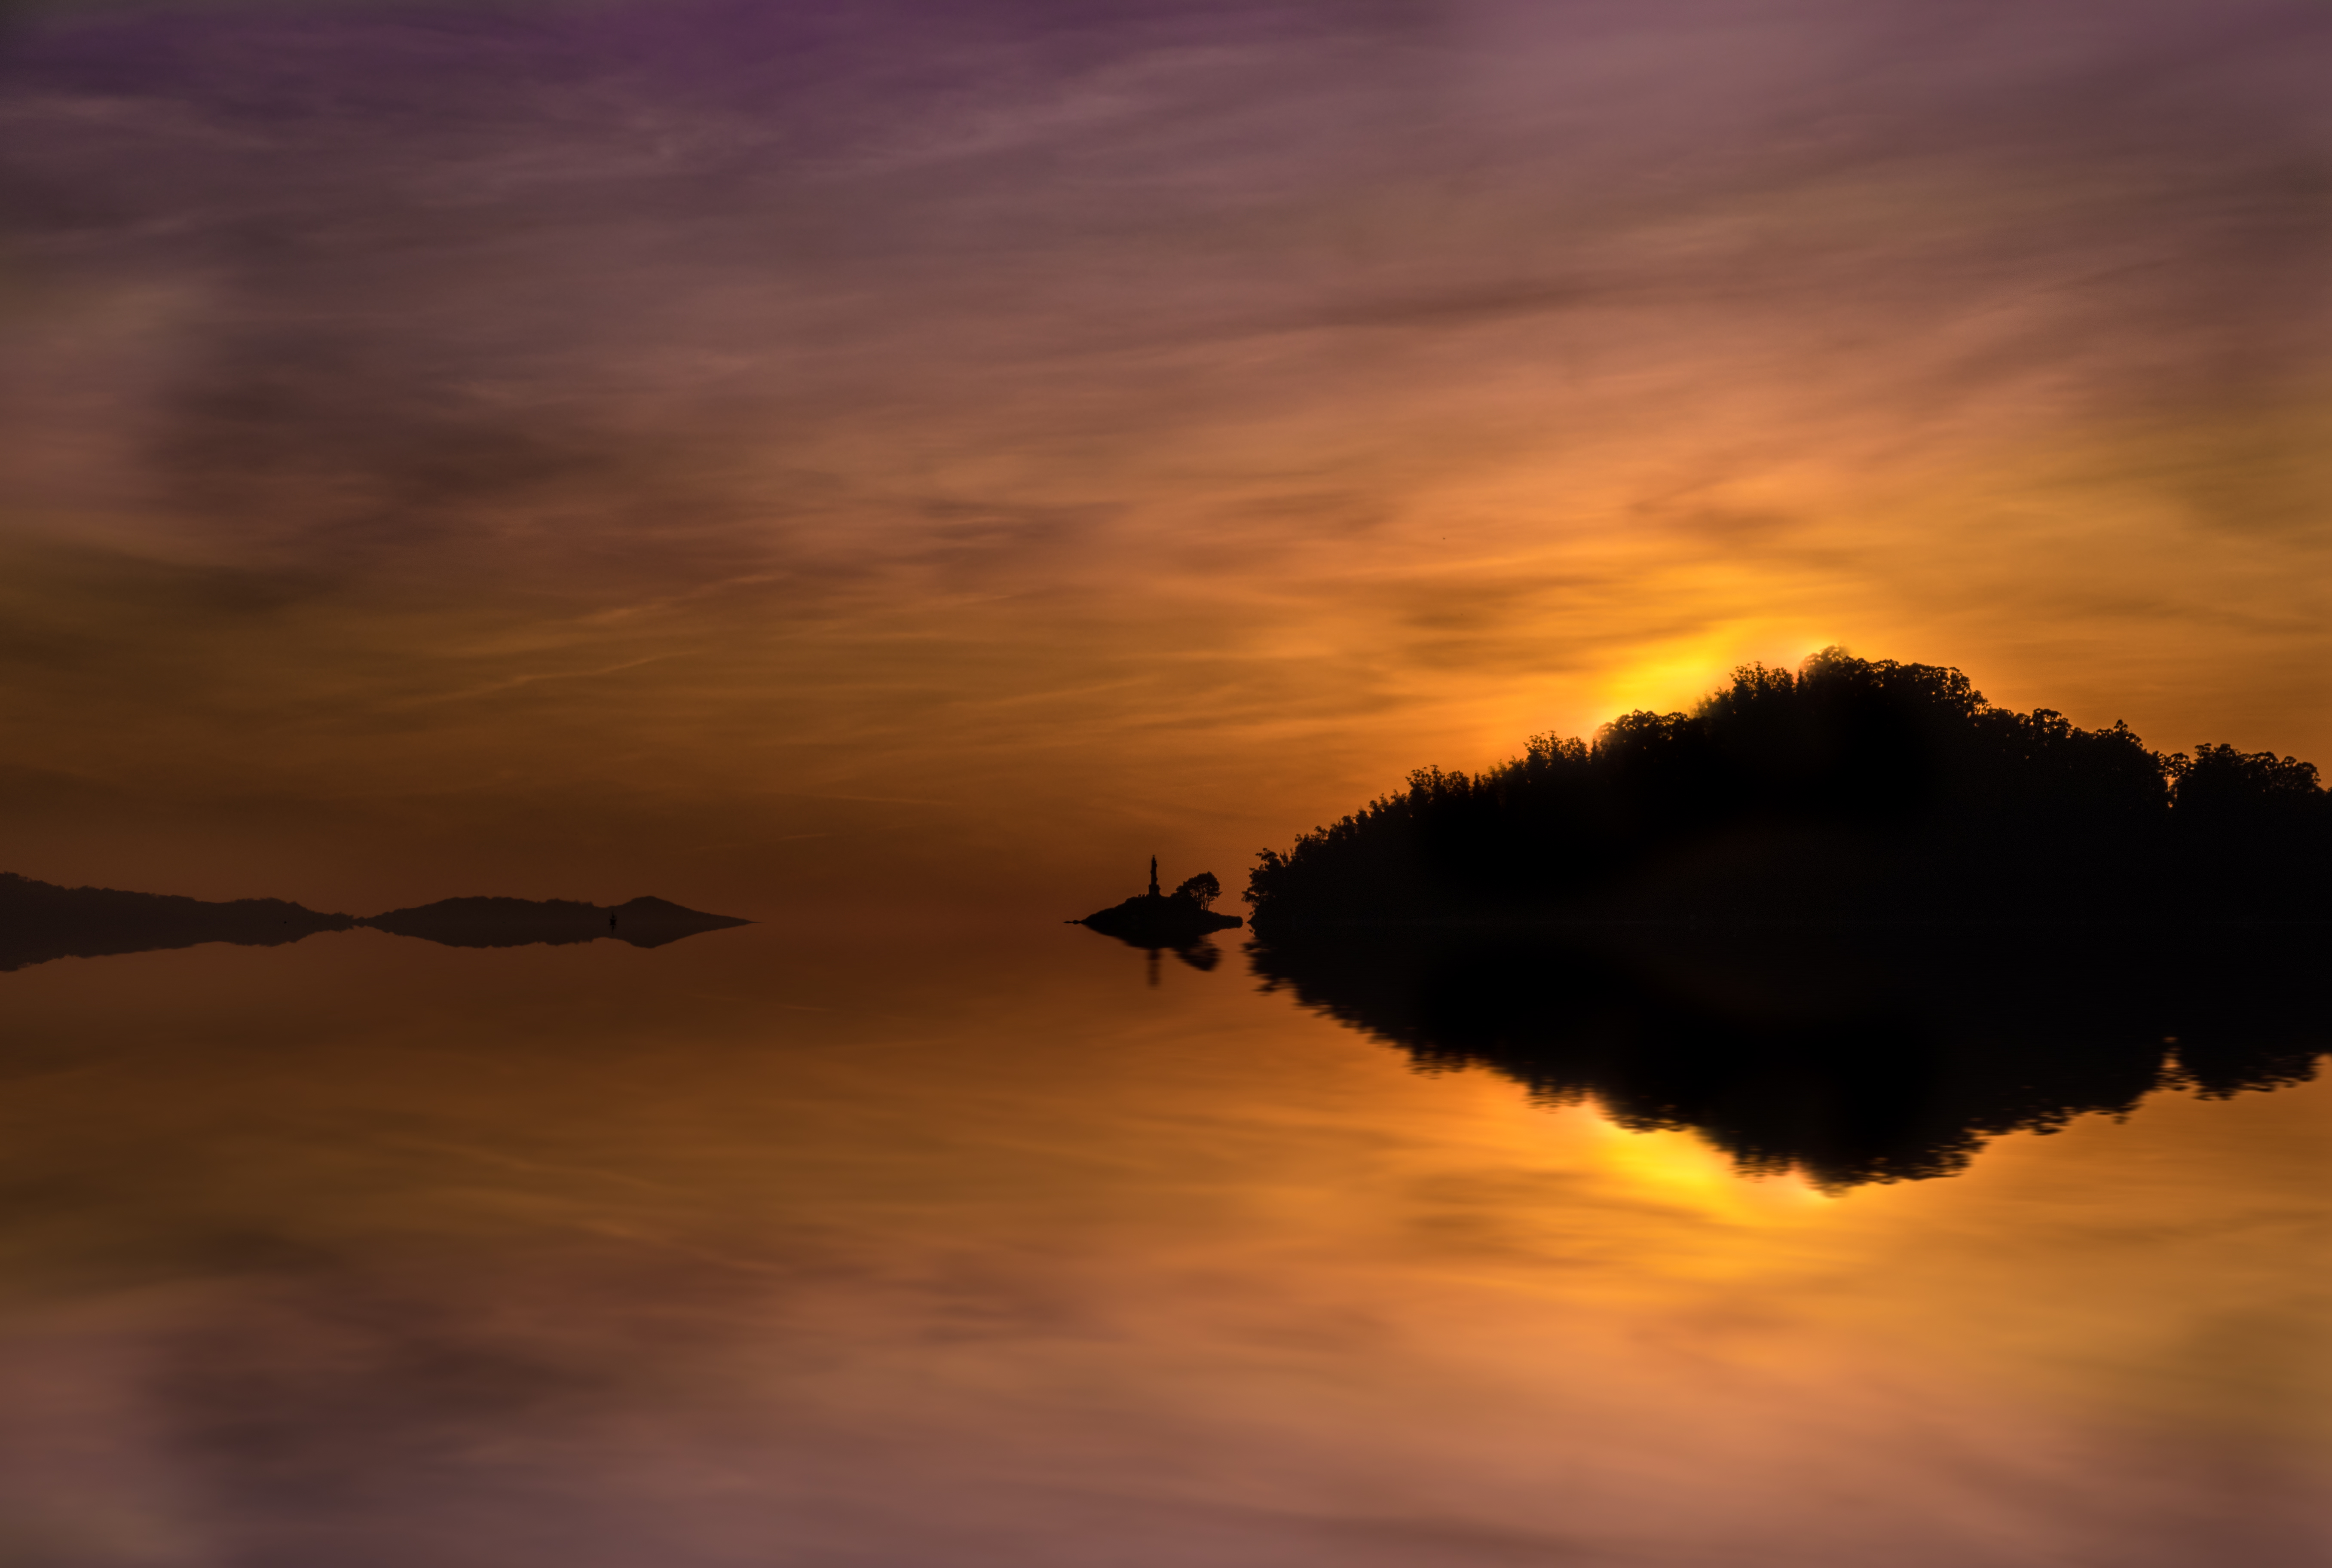
landscape, sea, horizon, mountain, cloud, sky, sun, sunrise, sunset, sunlight, morning, hill, dawn, atmosphere, dusk, evening, reflection, spain, puestadesol, galicia, pontevedra, paisajes, lumixfz1000, fz1000, espana, ggl1, xovesphoto, lourido, panasoniclumixfz1000, afterglow, atmospheric phenomenon, red sky at morning